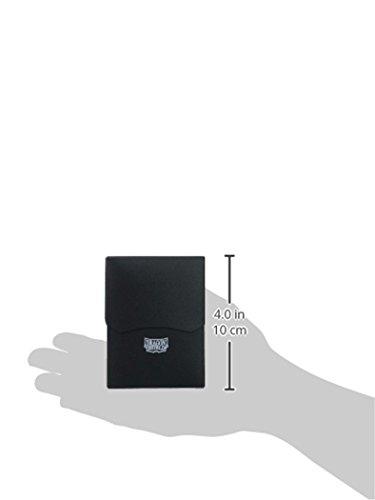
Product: Arcane Tinman Dragon Shield Shell: Deck Box Collectible Card, Black, One Size
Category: Toys & Games | Collectible Toys | Collectible Display & Storage | Card Storage & Display | Cases
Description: Has a generous writing field as familiar from our Dragon shield sleeve boxes for personal use.
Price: $1.41
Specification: ProductDimensions:4x4x8inches|ItemWeight:3.84ounces|ShippingWeight:3.84ounces(Viewshippingratesandpolicies)|DomesticShipping:ItemcanbeshippedwithinU.S.|InternationalShipping:Thisitemisnoteligibleforinternationalshipping.LearnMore|ASIN:B0711BVG2Z|Itemmodelnumber:AT-20402|Manufacturerrecommendedage:8yearsandup